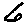
Label: 6